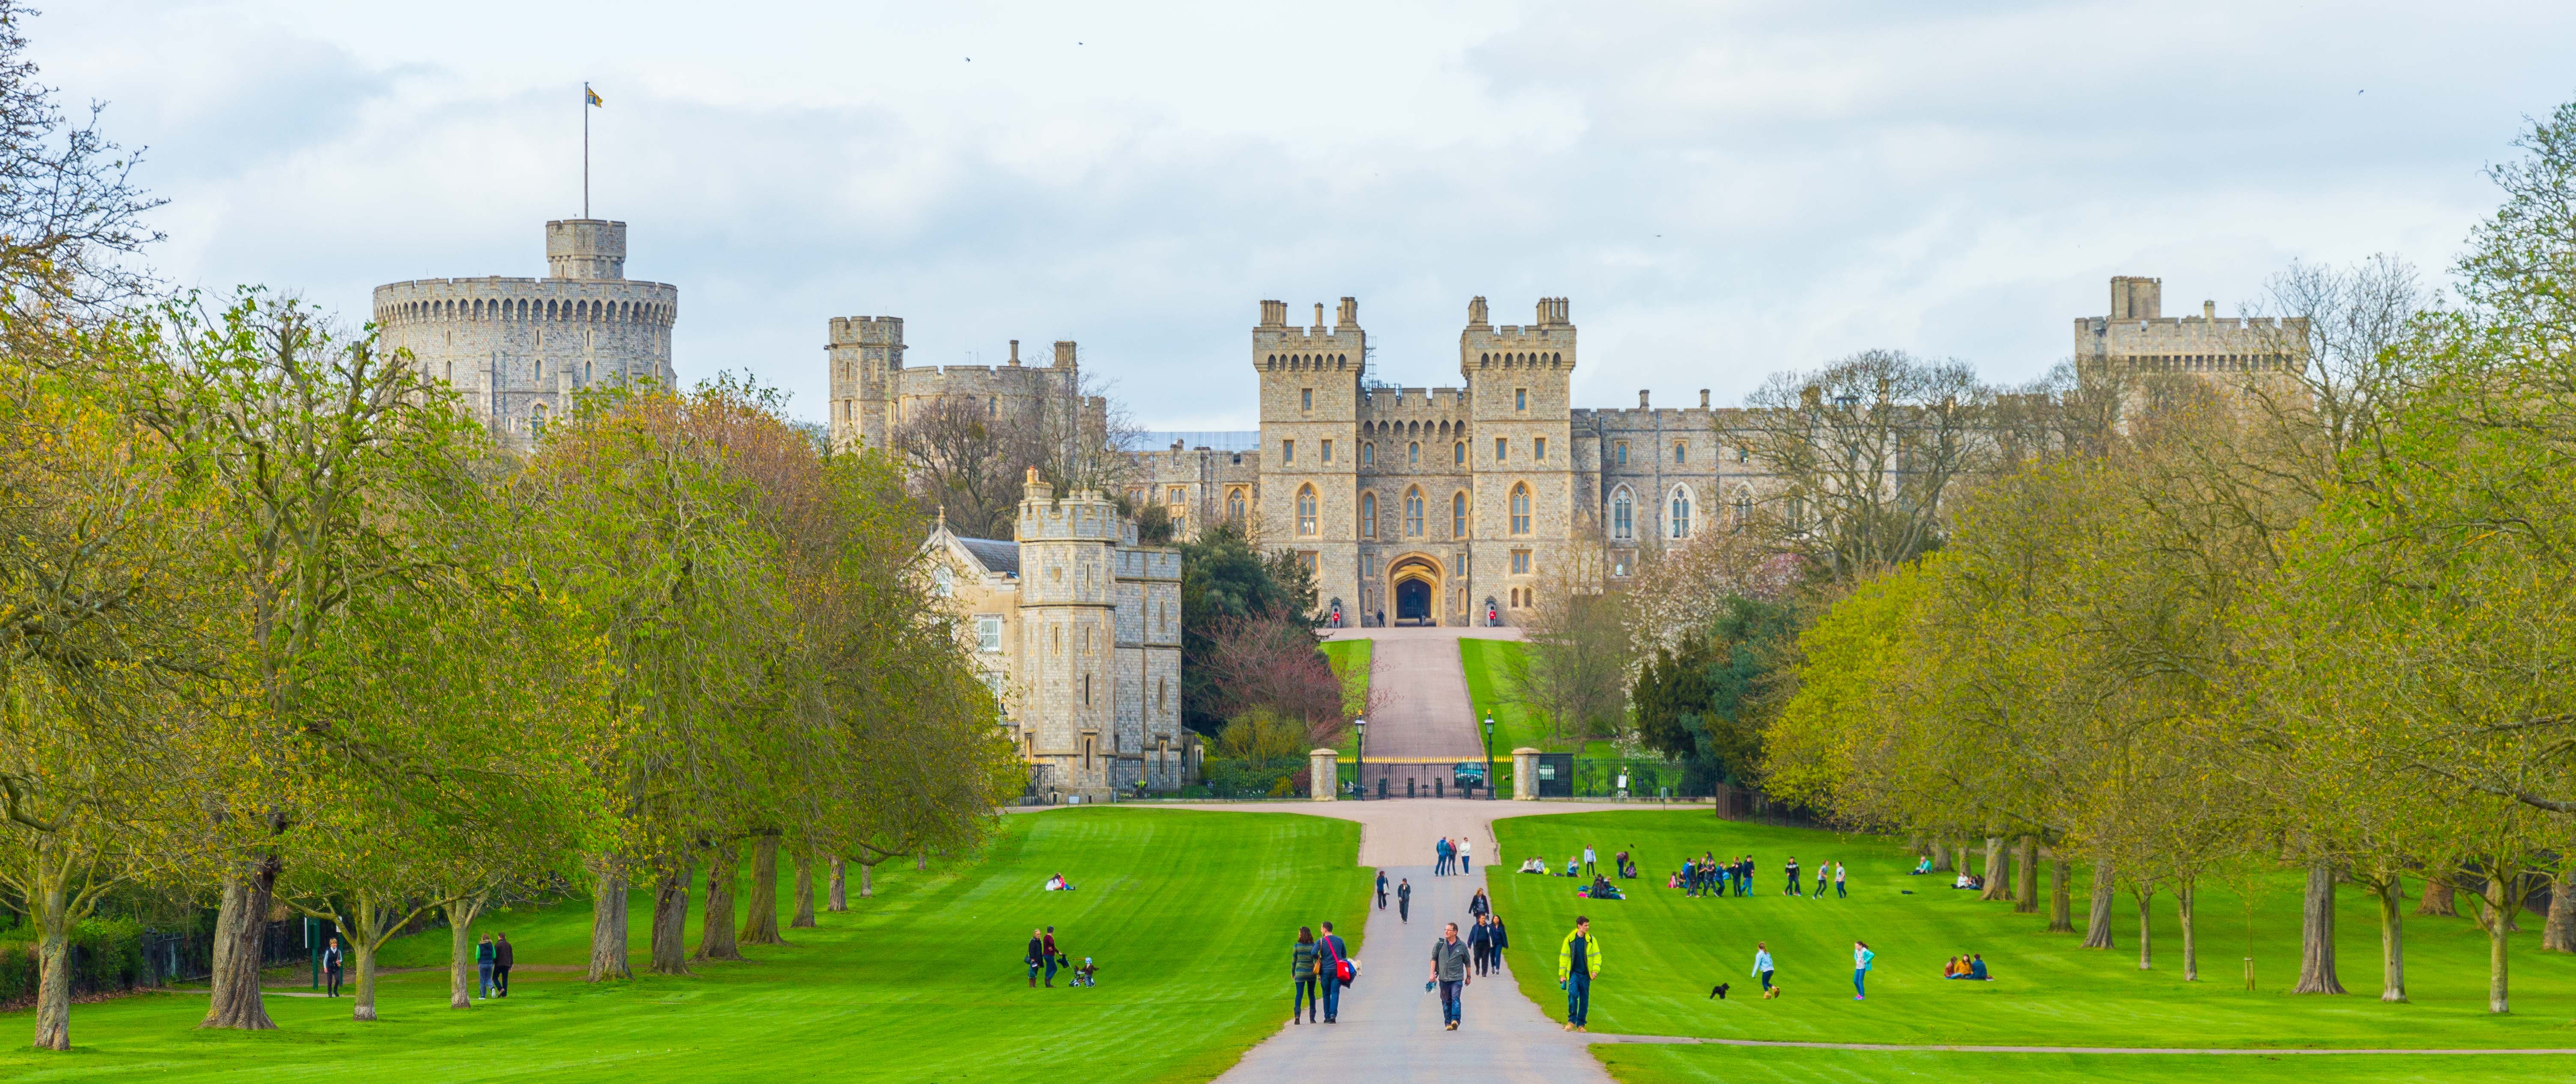
tree, lawn, chateau, park, castle, waterway, great, estate, berkshire, windsor, stately home